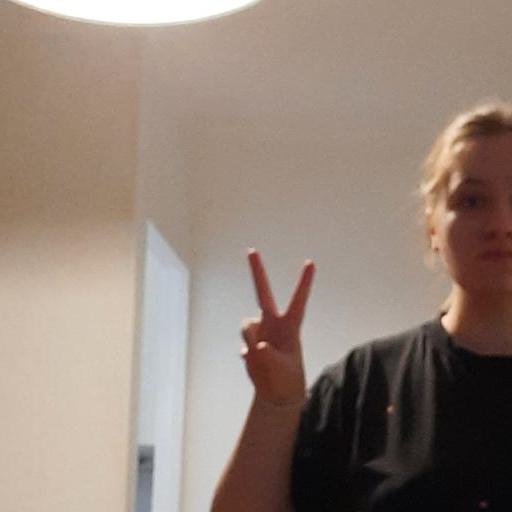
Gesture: peace